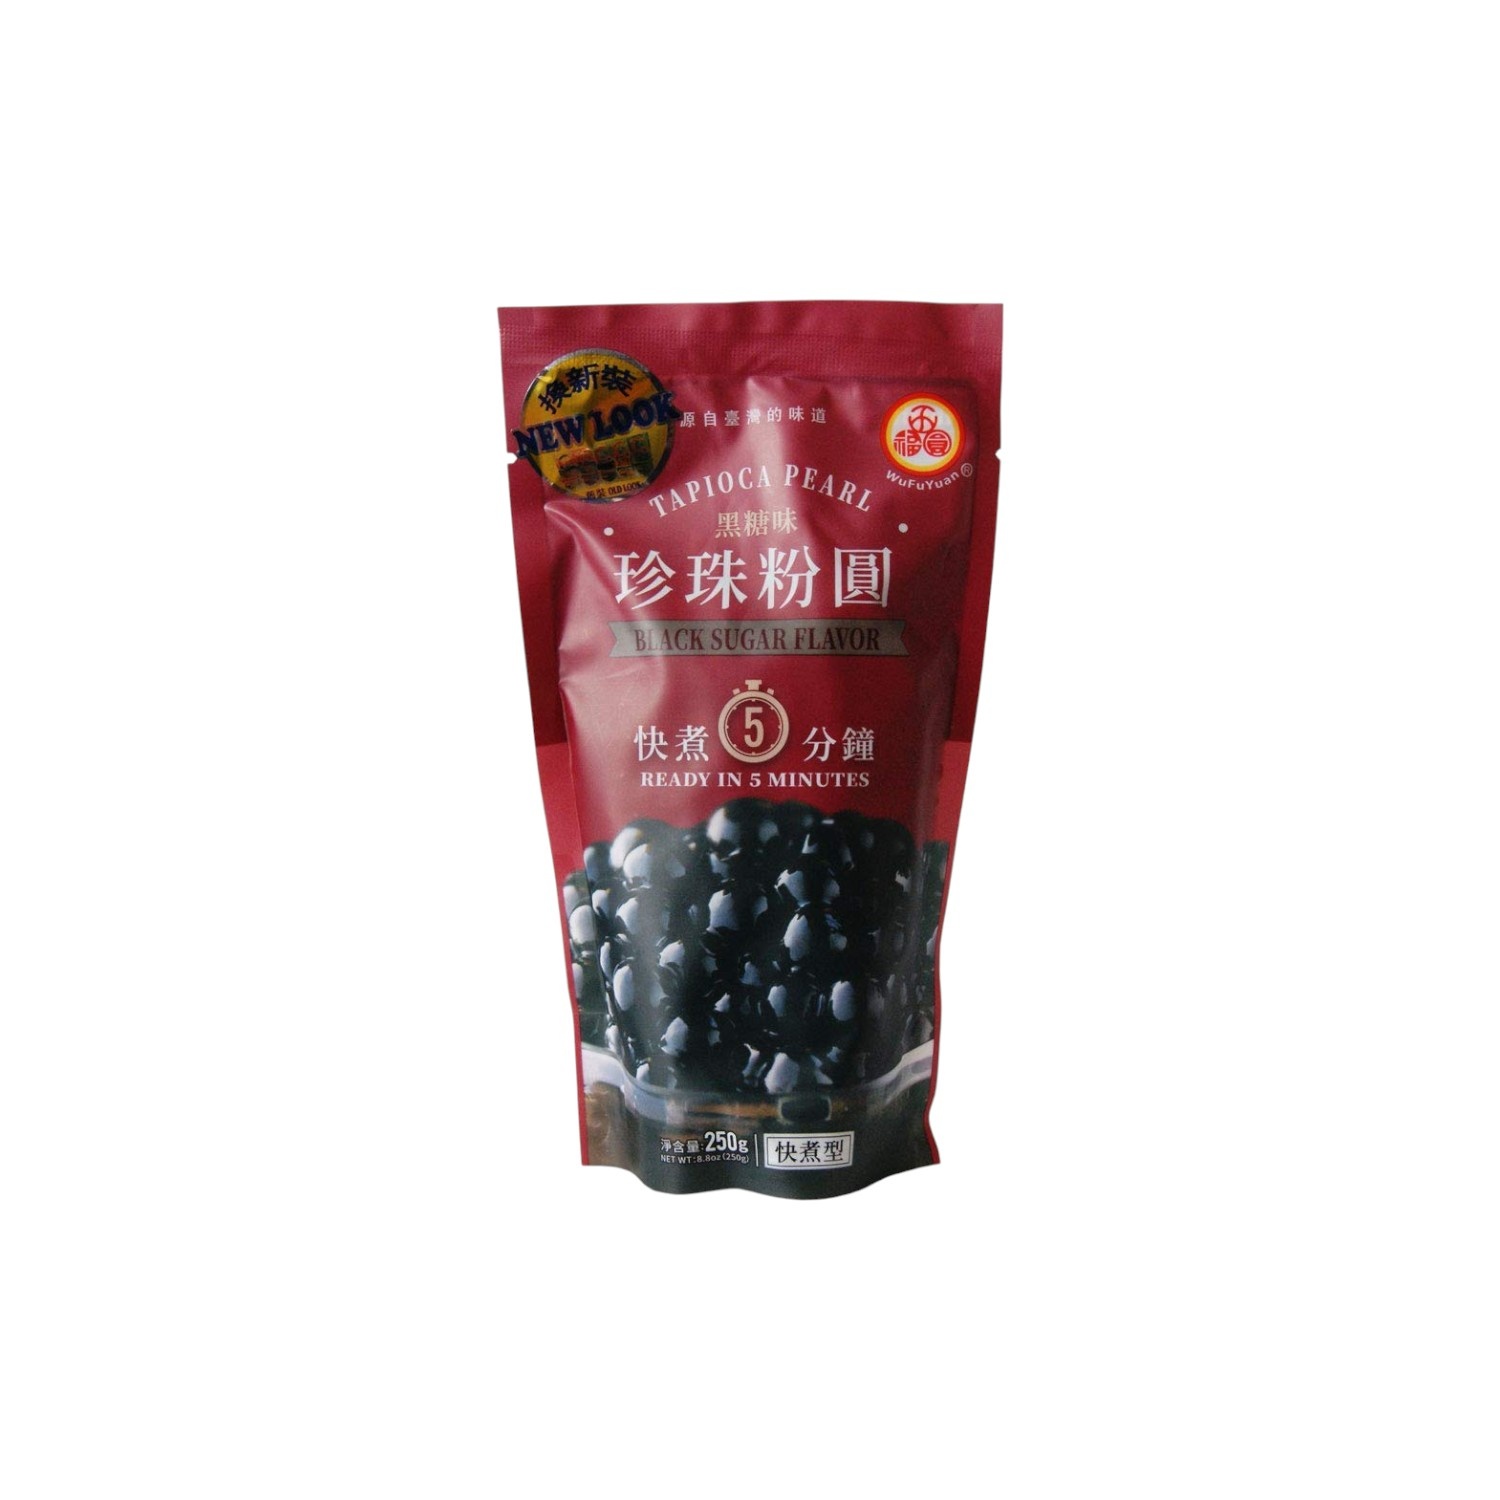
Wufu Yuan Black Sugar Flavor Tapioca Pearl 250g
Product Description: WuFuYuan Black Sugar Flavor Tapioca Pearls are pre-cooked and dehydrated pearls that offer a springy, chewy texture, perfect for creating authentic bubble tea beverages at home. Ready in just 5 minutes, they are ideal for adding to milk tea, iced coffee, or desserts. Ingredients: Tapioca starch (41%), water, corn starch (21.5%), coloring (E150d), thickening agent (E412), preservatives (E262, E202), flavorings. Nutritional Facts (per 50g): Nutrient Amount Energy 460kJ / 110kcal Fat 0g of which saturates 0g Carbohydrate 27g of which sugars 0g Protein 0g Sodium 30mg Uses: These tapioca pearls are perfect for making bubble tea, Thai iced tea, or iced coffee. To prepare, boil 10 cups of water for every 1 cup of tapioca pearls in a large pot. Add the pearls slowly into boiling water and stir lightly. Wait until they float to the surface, then cover the pot and cook on medium heat for 2-3 minutes. Turn off the heat and let them simmer for another 2-3 minutes. Scoop out the pearls and let them rest in cold water for 20 seconds. Finally, drain and mix them with sugar or honey before adding to your beverage. Storage Advice: Store in a dry place at room temperature. Once opened, keep the product sealed to maintain freshness. Note: For accurate details of ingredients and nutritional facts, please refer to the product packaging.
Brand: Wufu Yuan
Category: Food, Beverages & Tobacco > Food Items > Cooking & Baking Ingredients > Tapioca Pearls